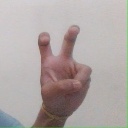
अक्षर: ई